Hebrew Union College – Jewish Institute of Religion

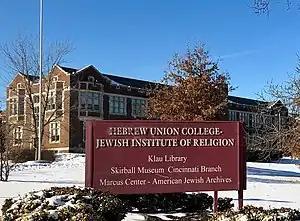
Ohio campus building

HUC has both male and female students in all its programs, including rabbinic and cantorial studies. Julia Ettlinger (1863–1890) became its first female student in 1875. As of January 2022, it has 839 women rabbinical graduates. (See Women rabbis). The first female rabbi to be ordained by HUC was Sally Priesand, ordained in 1972, the only woman in a class with 35 men. The first female cantor to be invested by HUC was Barbara Ostfeld in 1975.